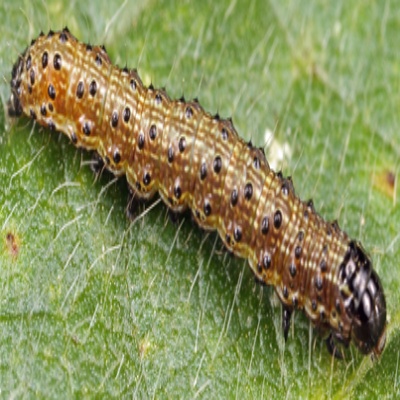
Crop: Maize
Condition: fall armyworm